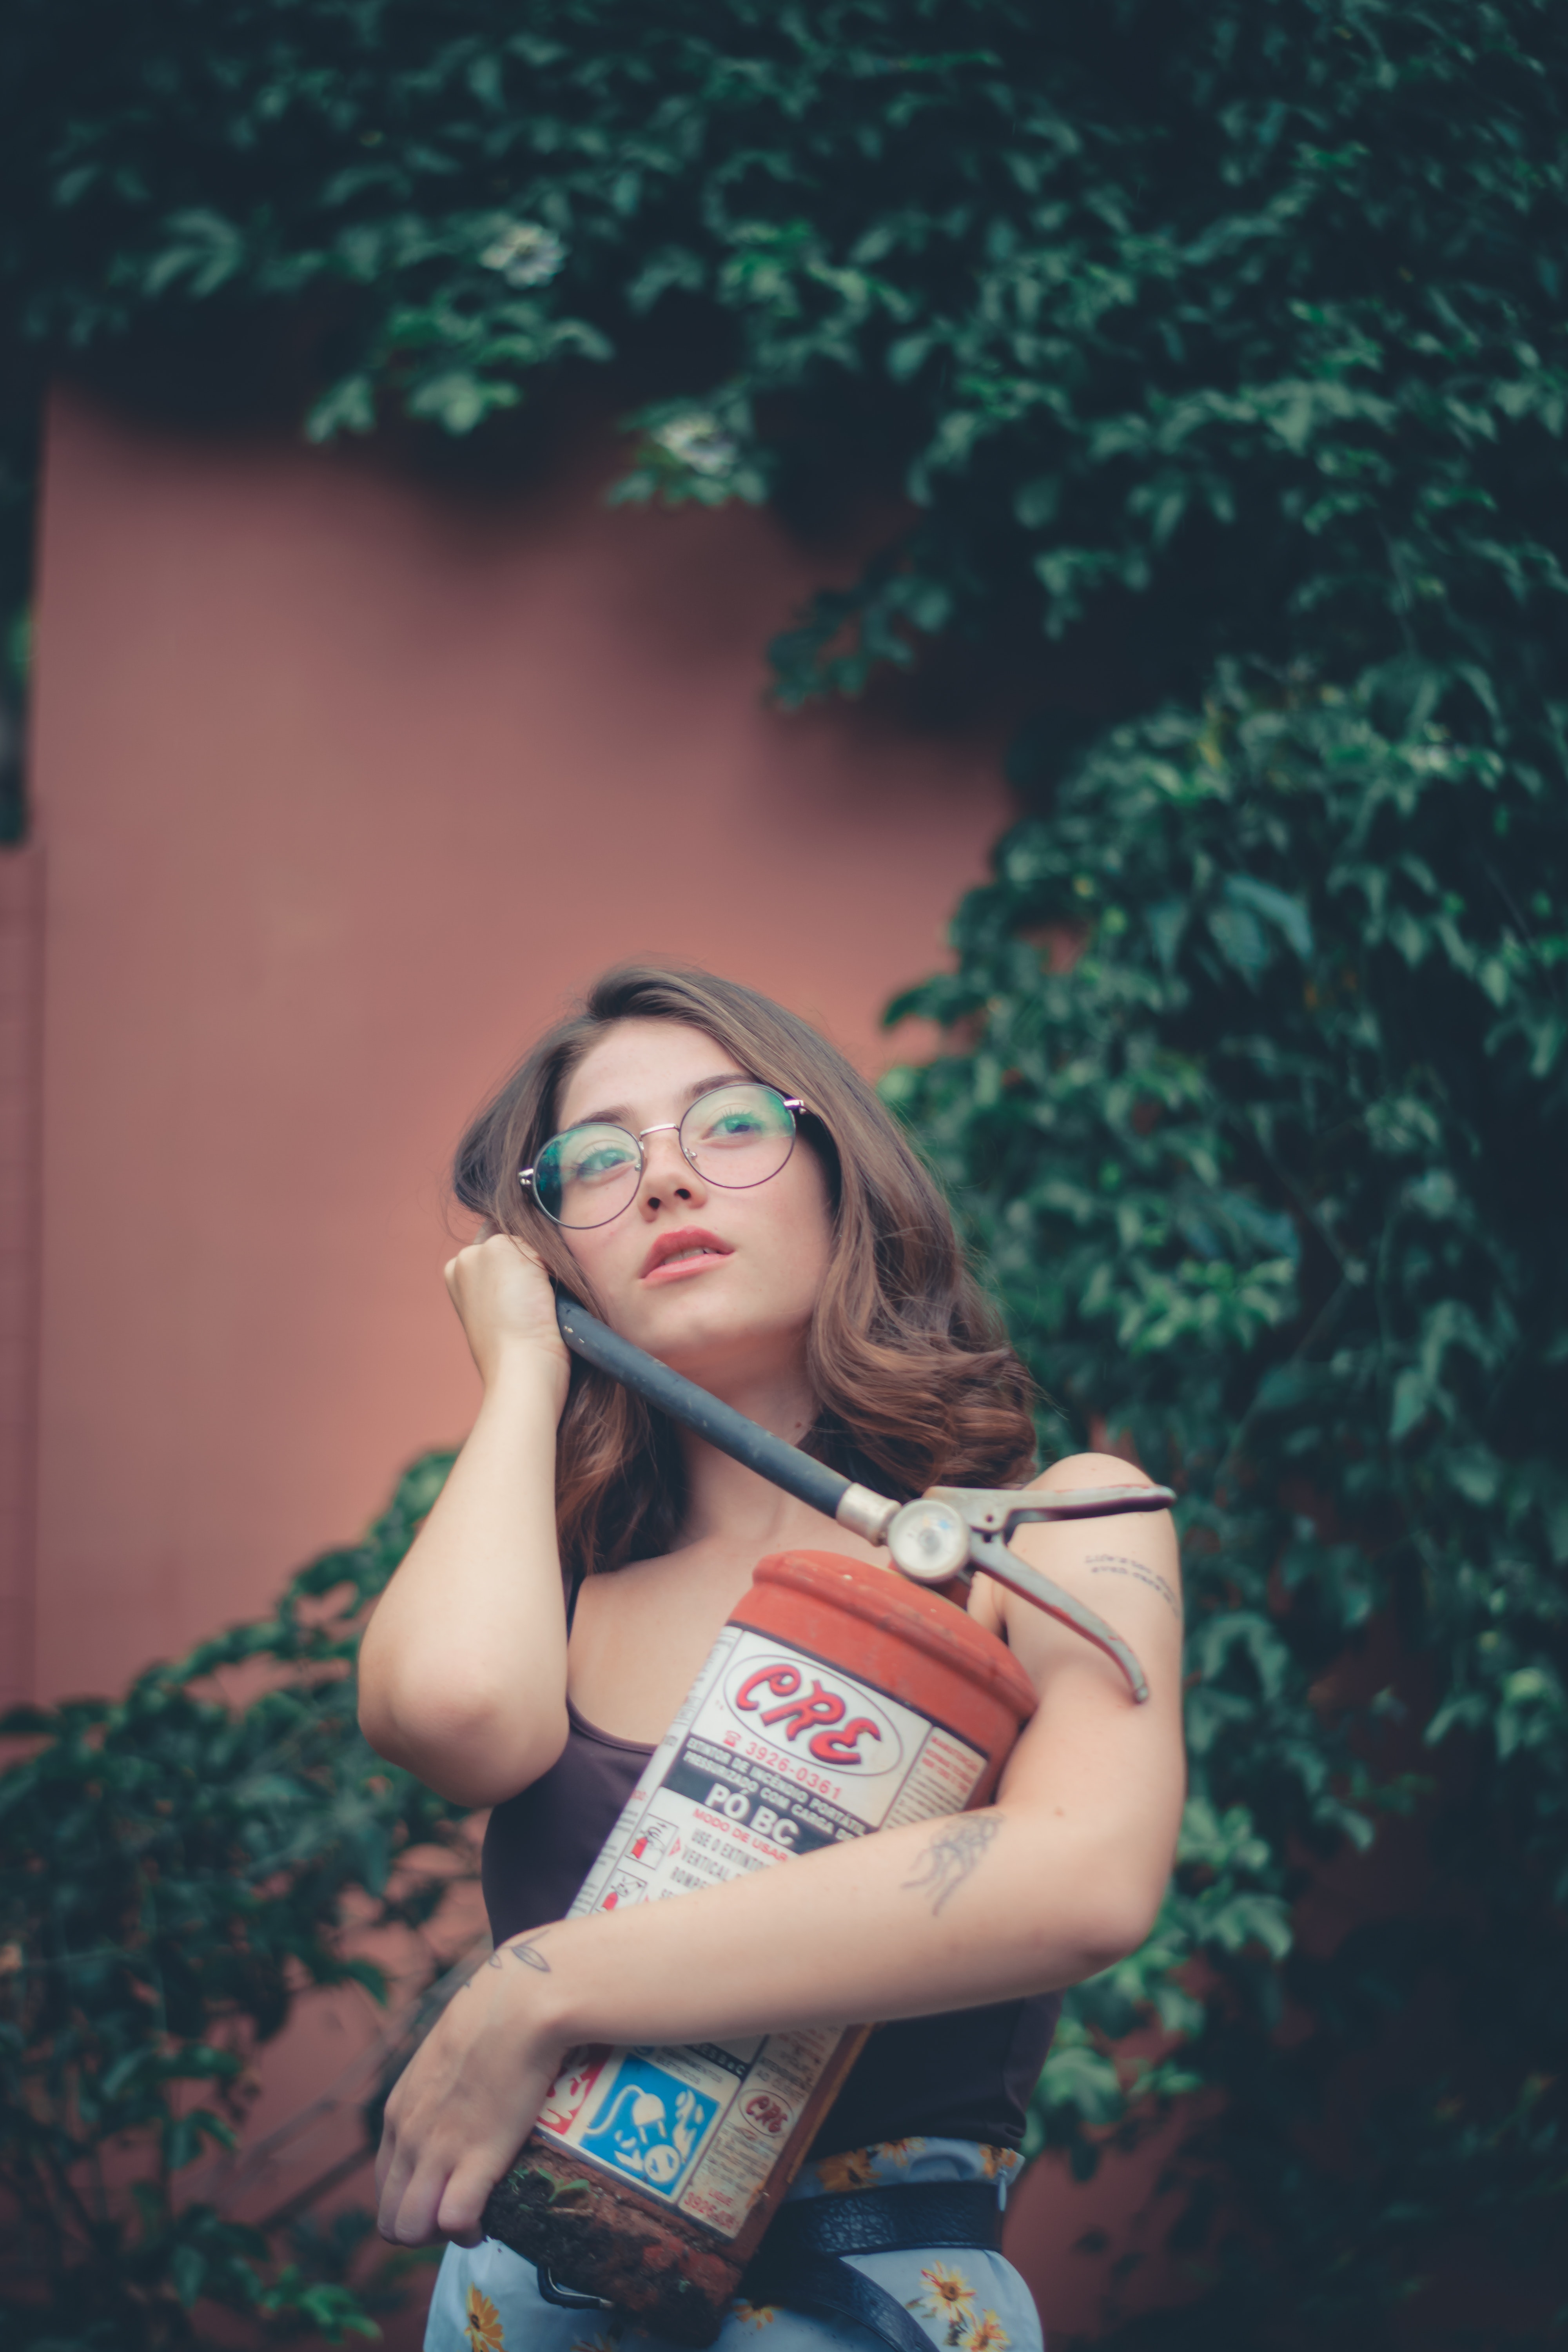
hair, beauty, skin, tattoo, glasses, cool, shoulder, smile, lip, black hair, arm, eye, photo shoot, photography, joint, fun, model, long hair, eyewear, brown hair, flash photography, fawn, trunk, abdomen, portrait photography, style